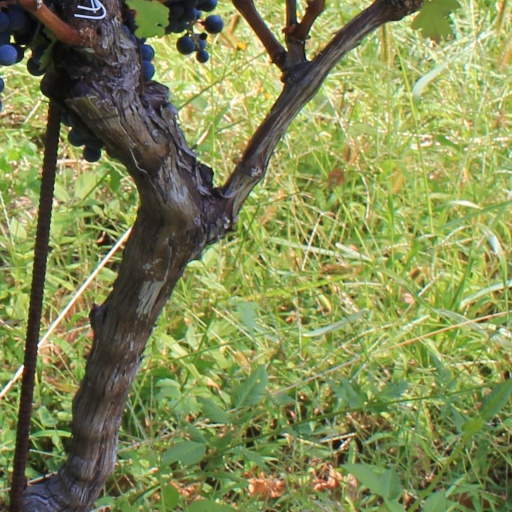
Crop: grape